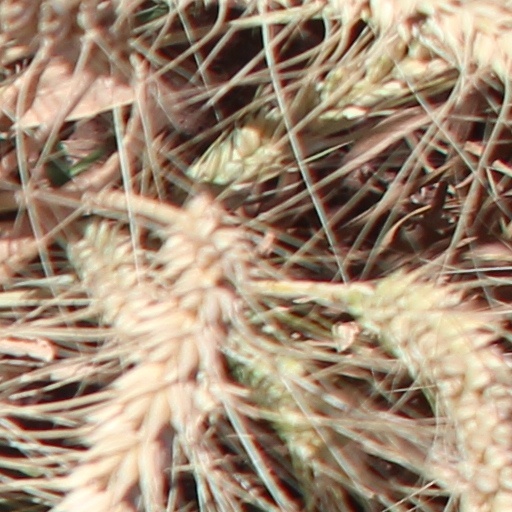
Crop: wheat